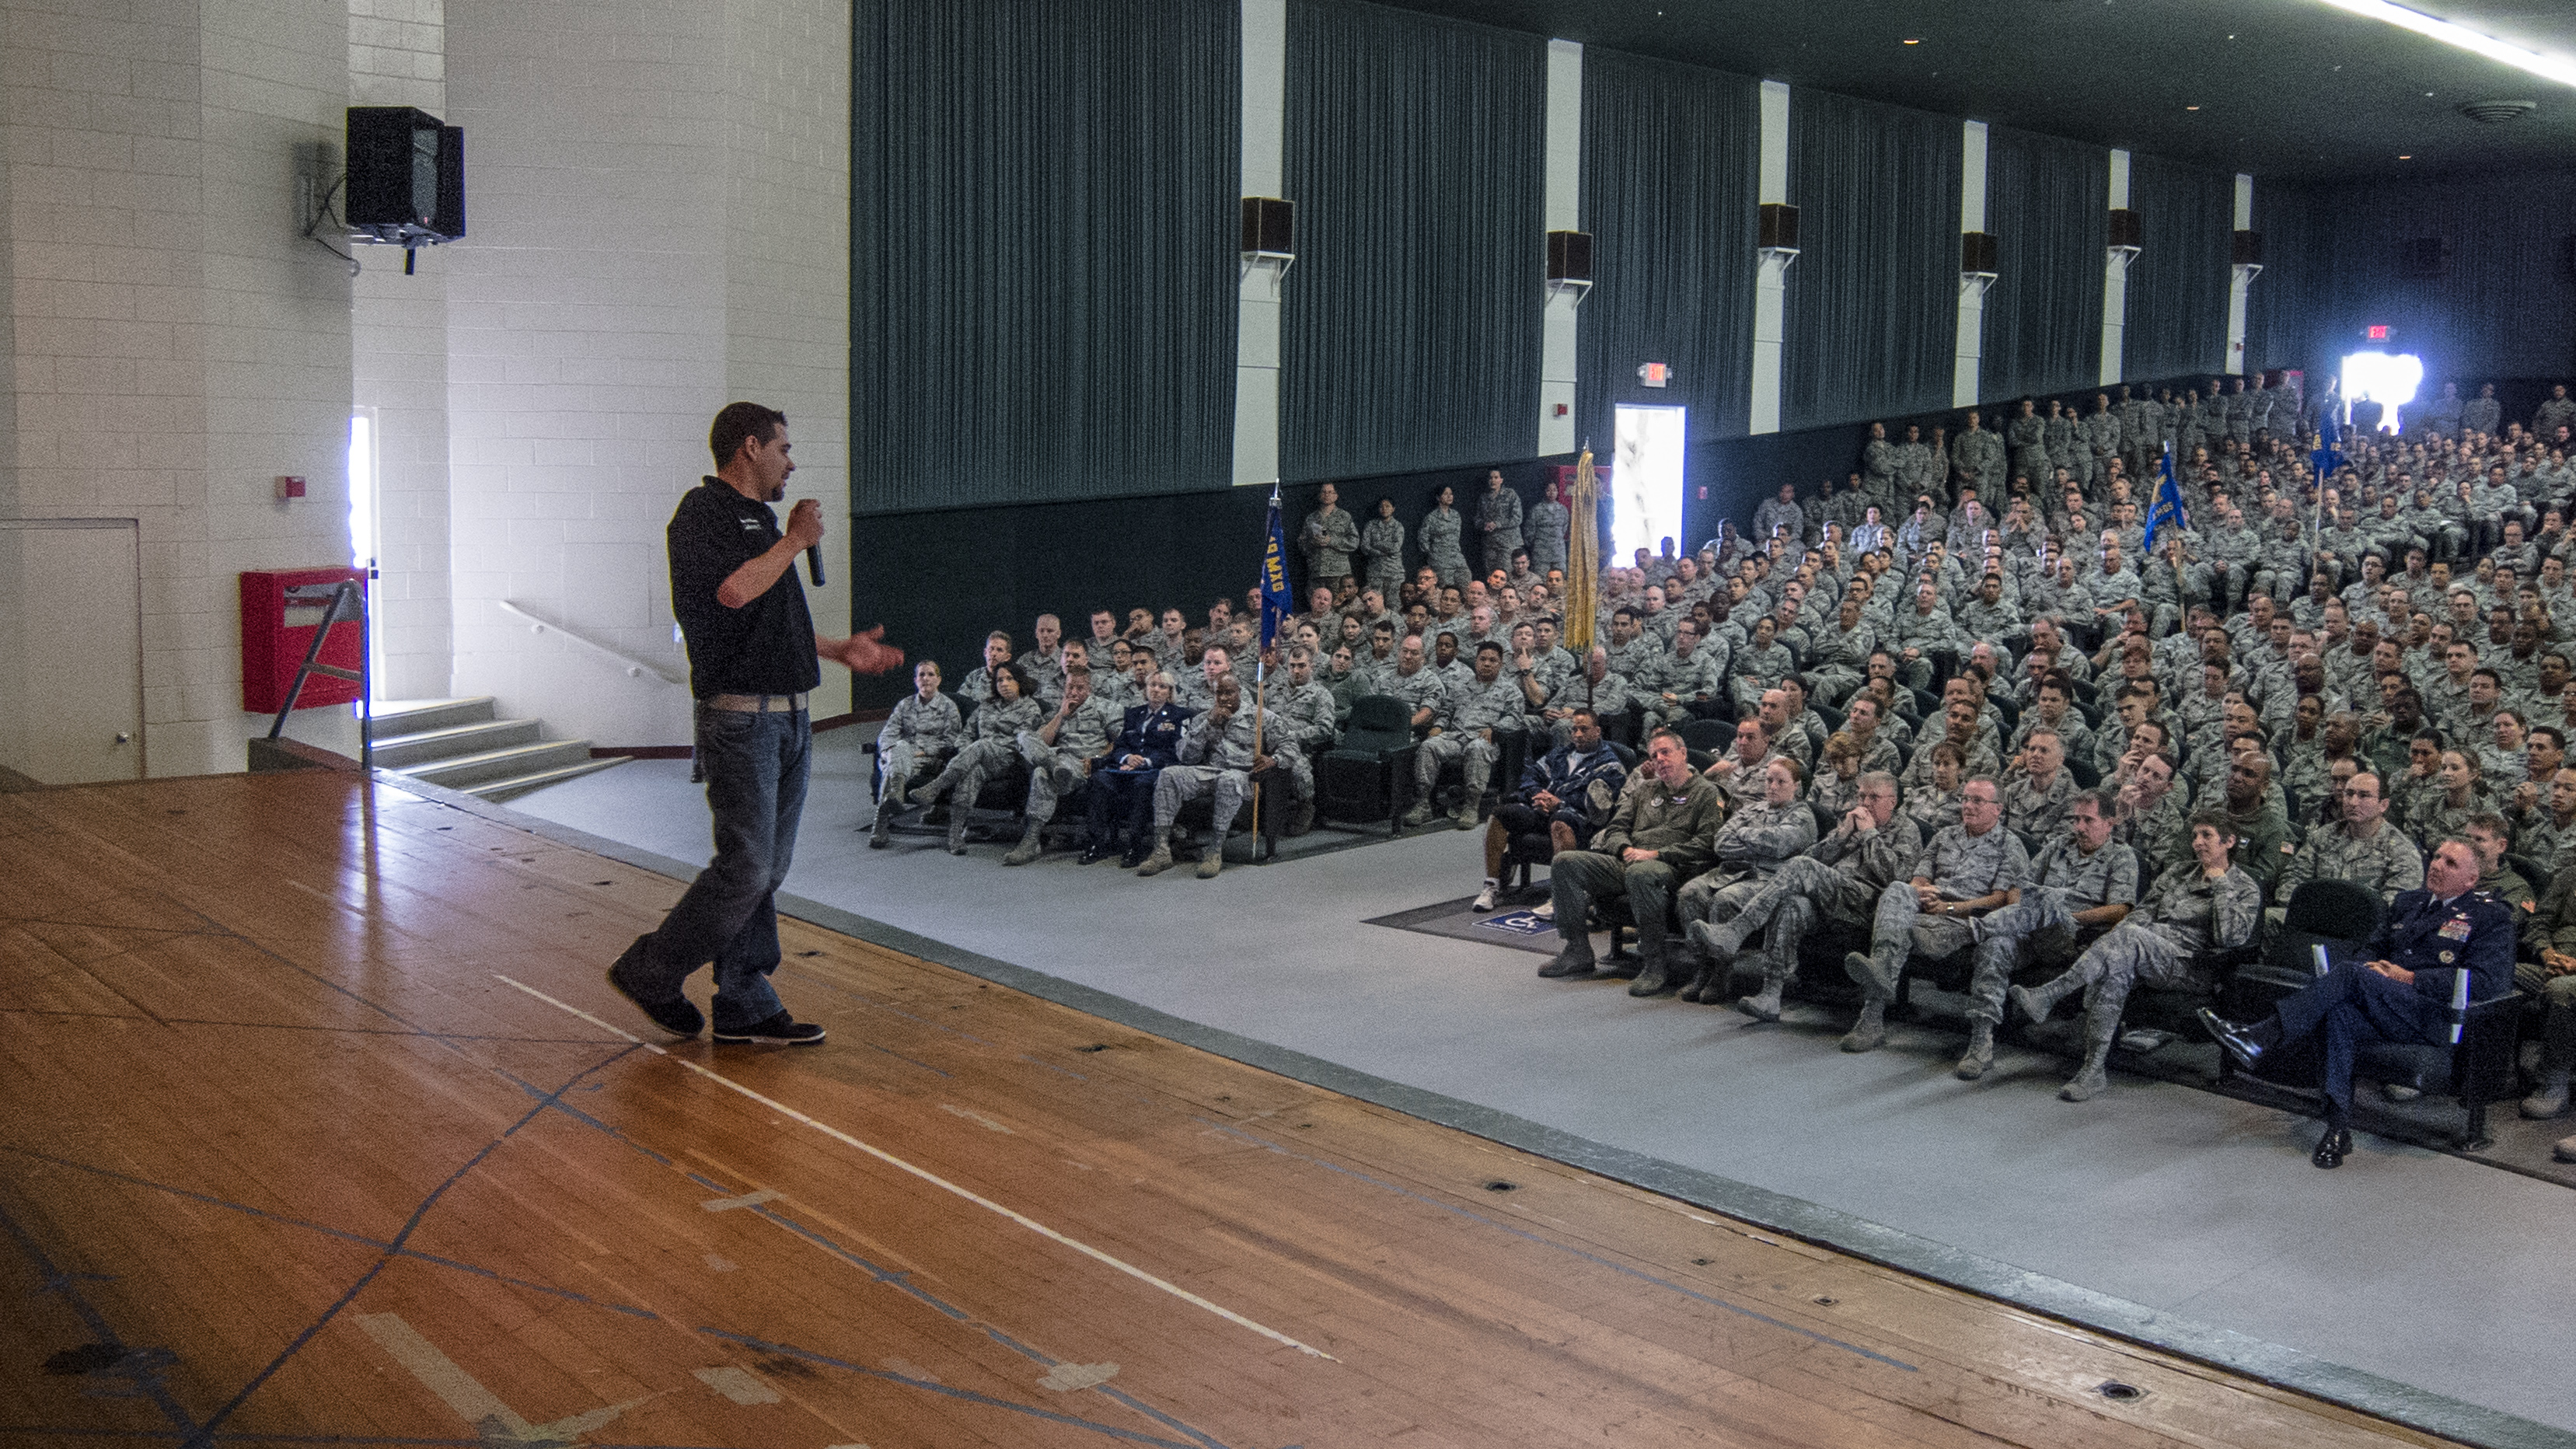
audience, stage, soldiers, iraqwar, woundedwarrior, commanderscall